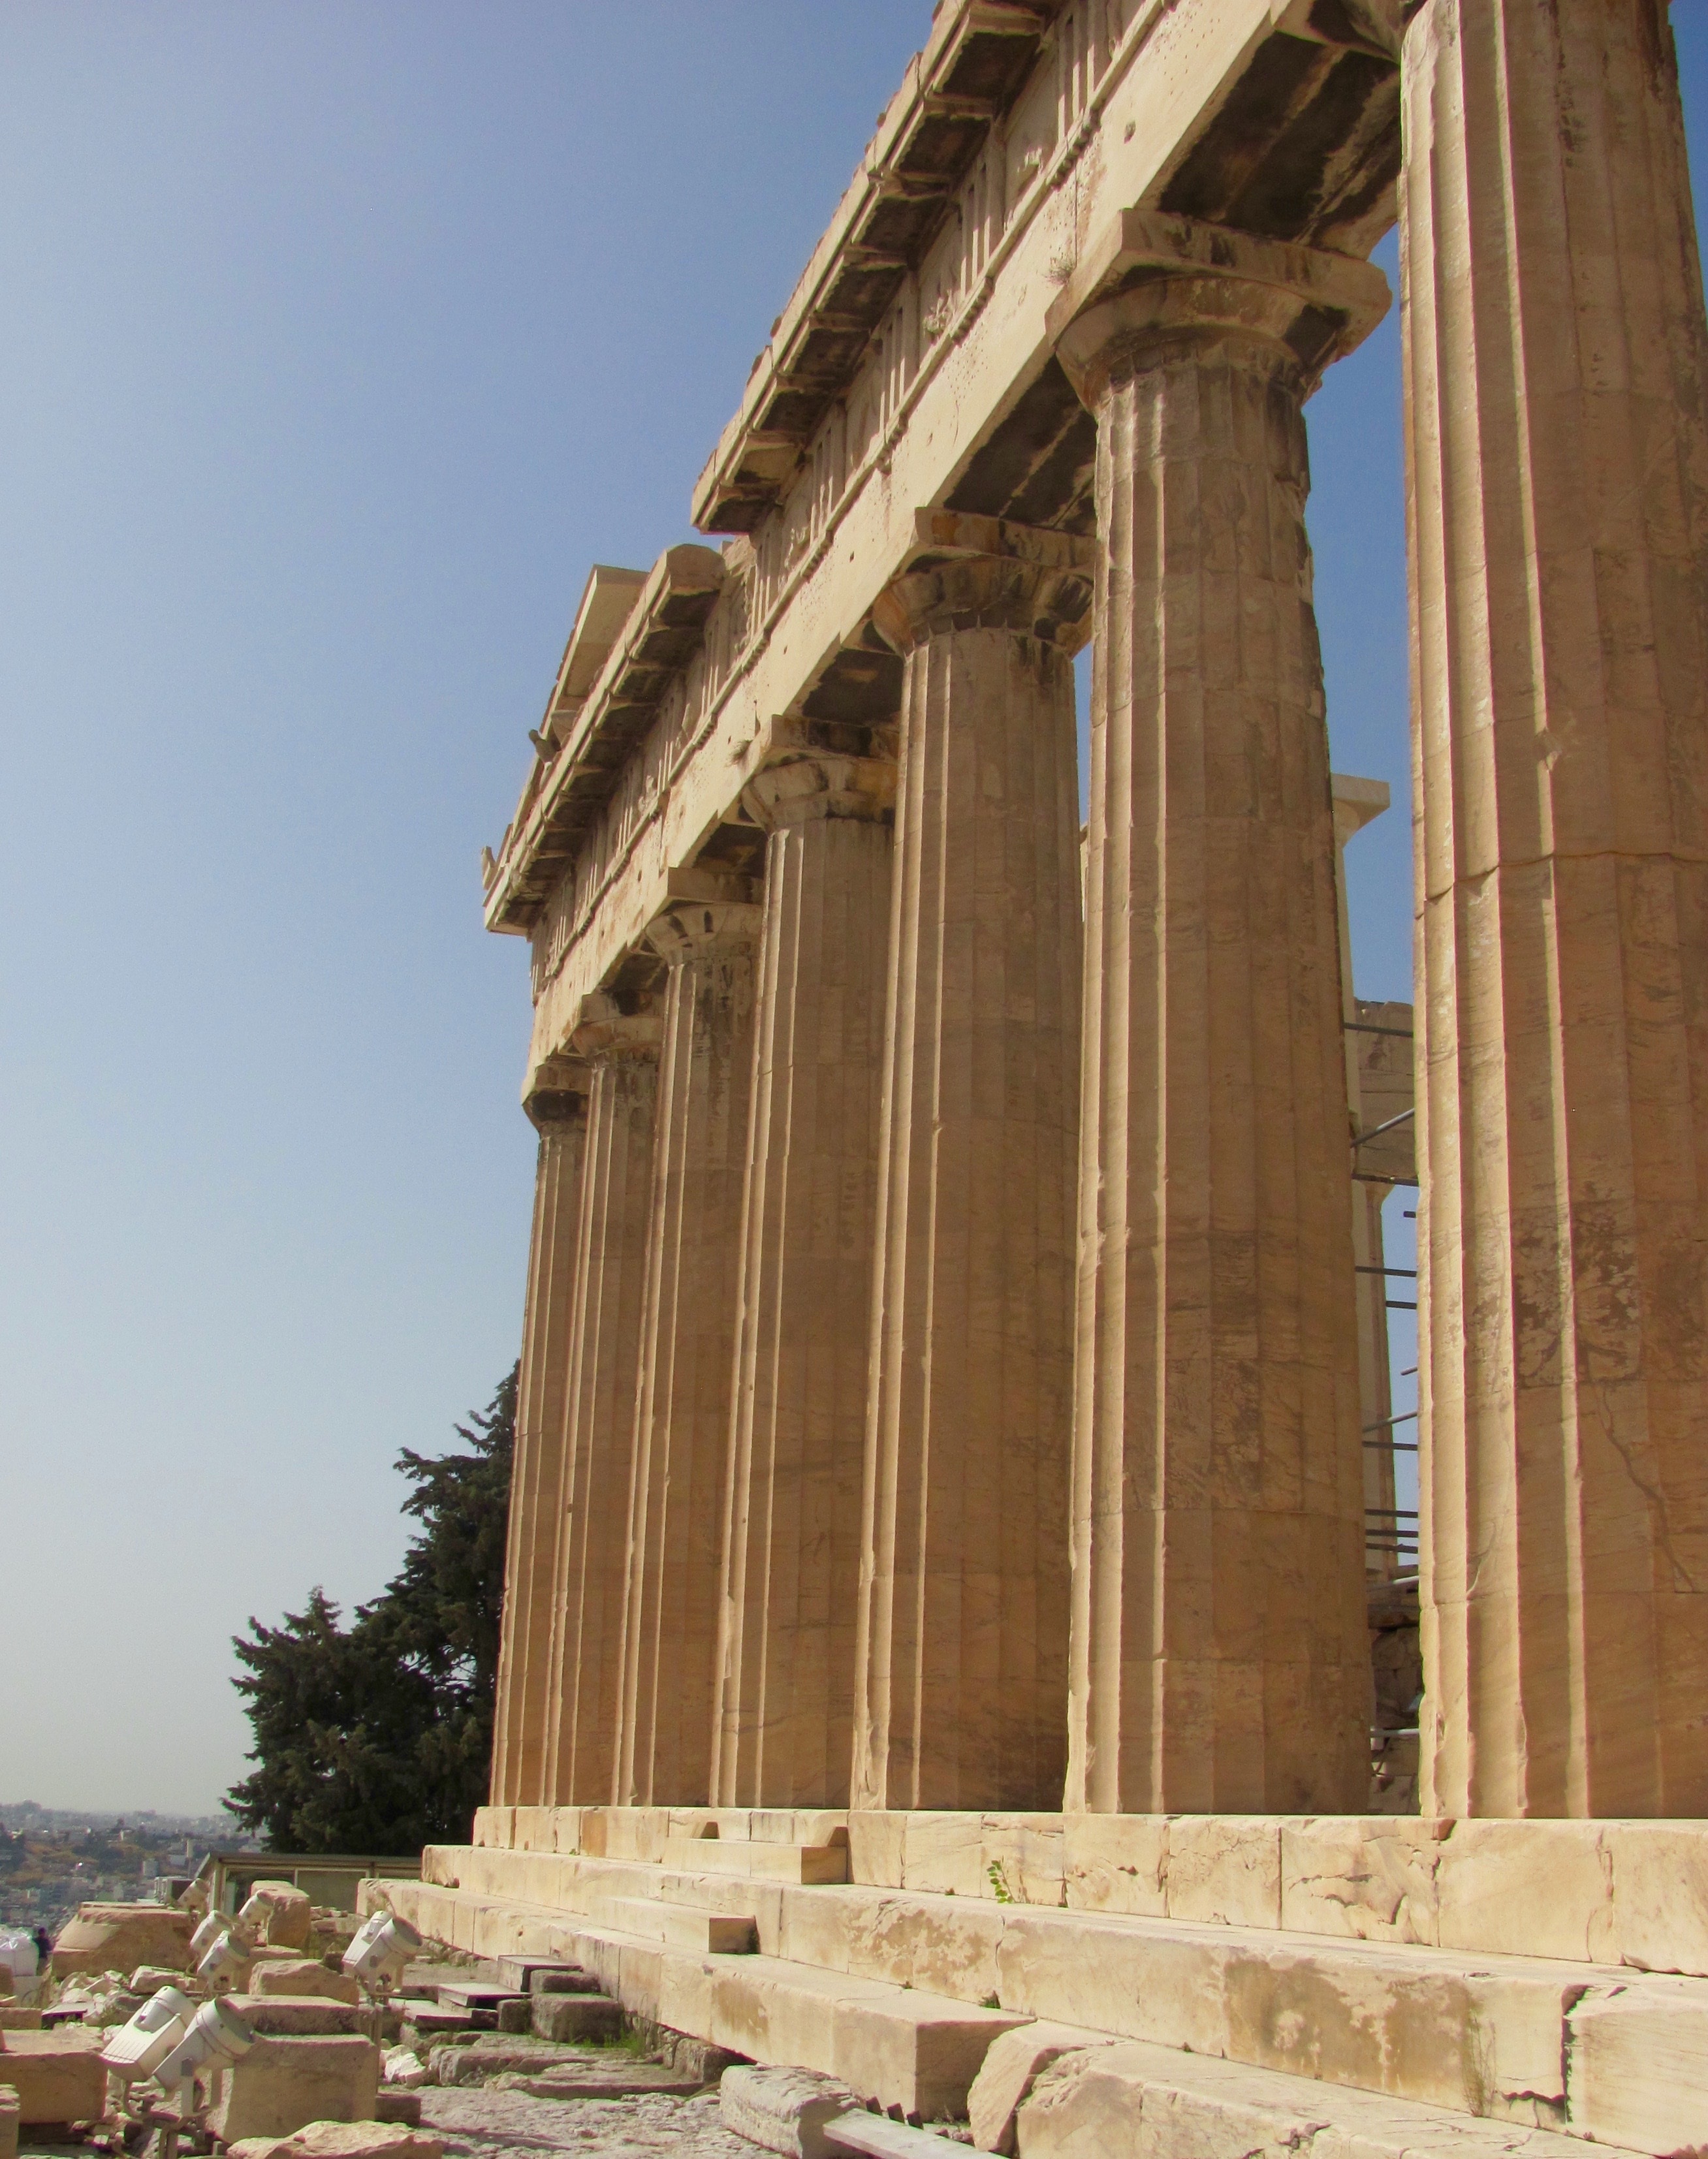
architecture, structure, wood, building, monument, column, landmark, facade, church, cathedral, place of worship, temple, ruins, greece, history, acropolis, parthenon, roman temple, historic site, ancient history, egyptian temple, ancient roman architecture, ancient greek temple